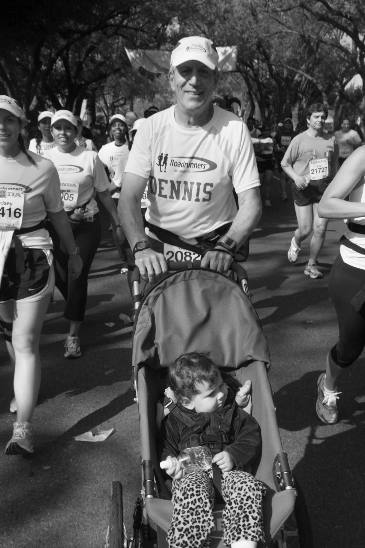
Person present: Yes